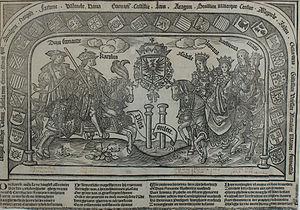
Isabelle d'Autriche, née le 18 juillet 1501 à Bruxelles et morte le 19 janvier 1526 à Zwijnaarde est la troisième des six enfants de Philippe le Beau et de Jeanne de Castille. À la suite de son mariage, elle devient reine consort de l'Union de Kalmar.
Catherine de Castille, née le 14 janvier 1507 à Torquemada, morte le 12 février 1578 à Lisbonne, est une reine consort de Portugal, fille posthume de Philippe Iᵉʳ de Castille et de Jeanne Iʳᵉ d'Espagne.
Marie d'Autriche, plus généralement appelée Marie de Hongrie, archiduchesse d'Autriche, infante d'Espagne et, par son mariage, reine consort de Hongrie et de Bohême, est née le 15 septembre 1505 au palais du Coudenberg, à Bruxelles, et morte le 18 octobre 1558 à Cigales, en Castille. Elle est l’avant-dernière des six enfants de Philippe le Beau, héritier des Habsbourg, et de Jeanne de Castille, dite « Jeanne la Folle ».
Charles de Habsbourg, dit Charles Quint ou Charles V, né le 24 février 1500 à Gand en Flandre et mort le 21 septembre 1558 au monastère de Yuste, est un prince de la maison de Habsbourg, fils de Philippe le Beau et de Jeanne la Folle. Il hérite notamment de l'Espagne et de son empire colonial, des dix-sept provinces des Pays-Bas, du royaume de Naples et des possessions habsbourgeoises ; élu empereur des Romains en 1519, il est le monarque le plus puissant de la première moitié du XVIᵉ siècle.
Ferdinand Iᵉʳ, né le 10 mars 1503 à Alcalá de Henares près de Madrid et décédé le 25 juillet 1564 à Vienne en Autriche, issu de la maison de Habsbourg, est empereur romain germanique de 1556 à 1564. En 1521, il devient souverain des territoires héréditaires des Habsbourg en tant qu'archiduc d'Autriche ; en 1526, il devient roi de Bohême, de Hongrie et de Croatie. Élu roi des Romains en 1531, du vivant de son frère aîné Charles Quint, il est le dernier roi germanique à avoir été couronné à Aix-la-Chapelle.
Le royaume de Galice a été une entité politique du sud-ouest de l'Europe et du nord-ouest de la péninsule Ibérique.